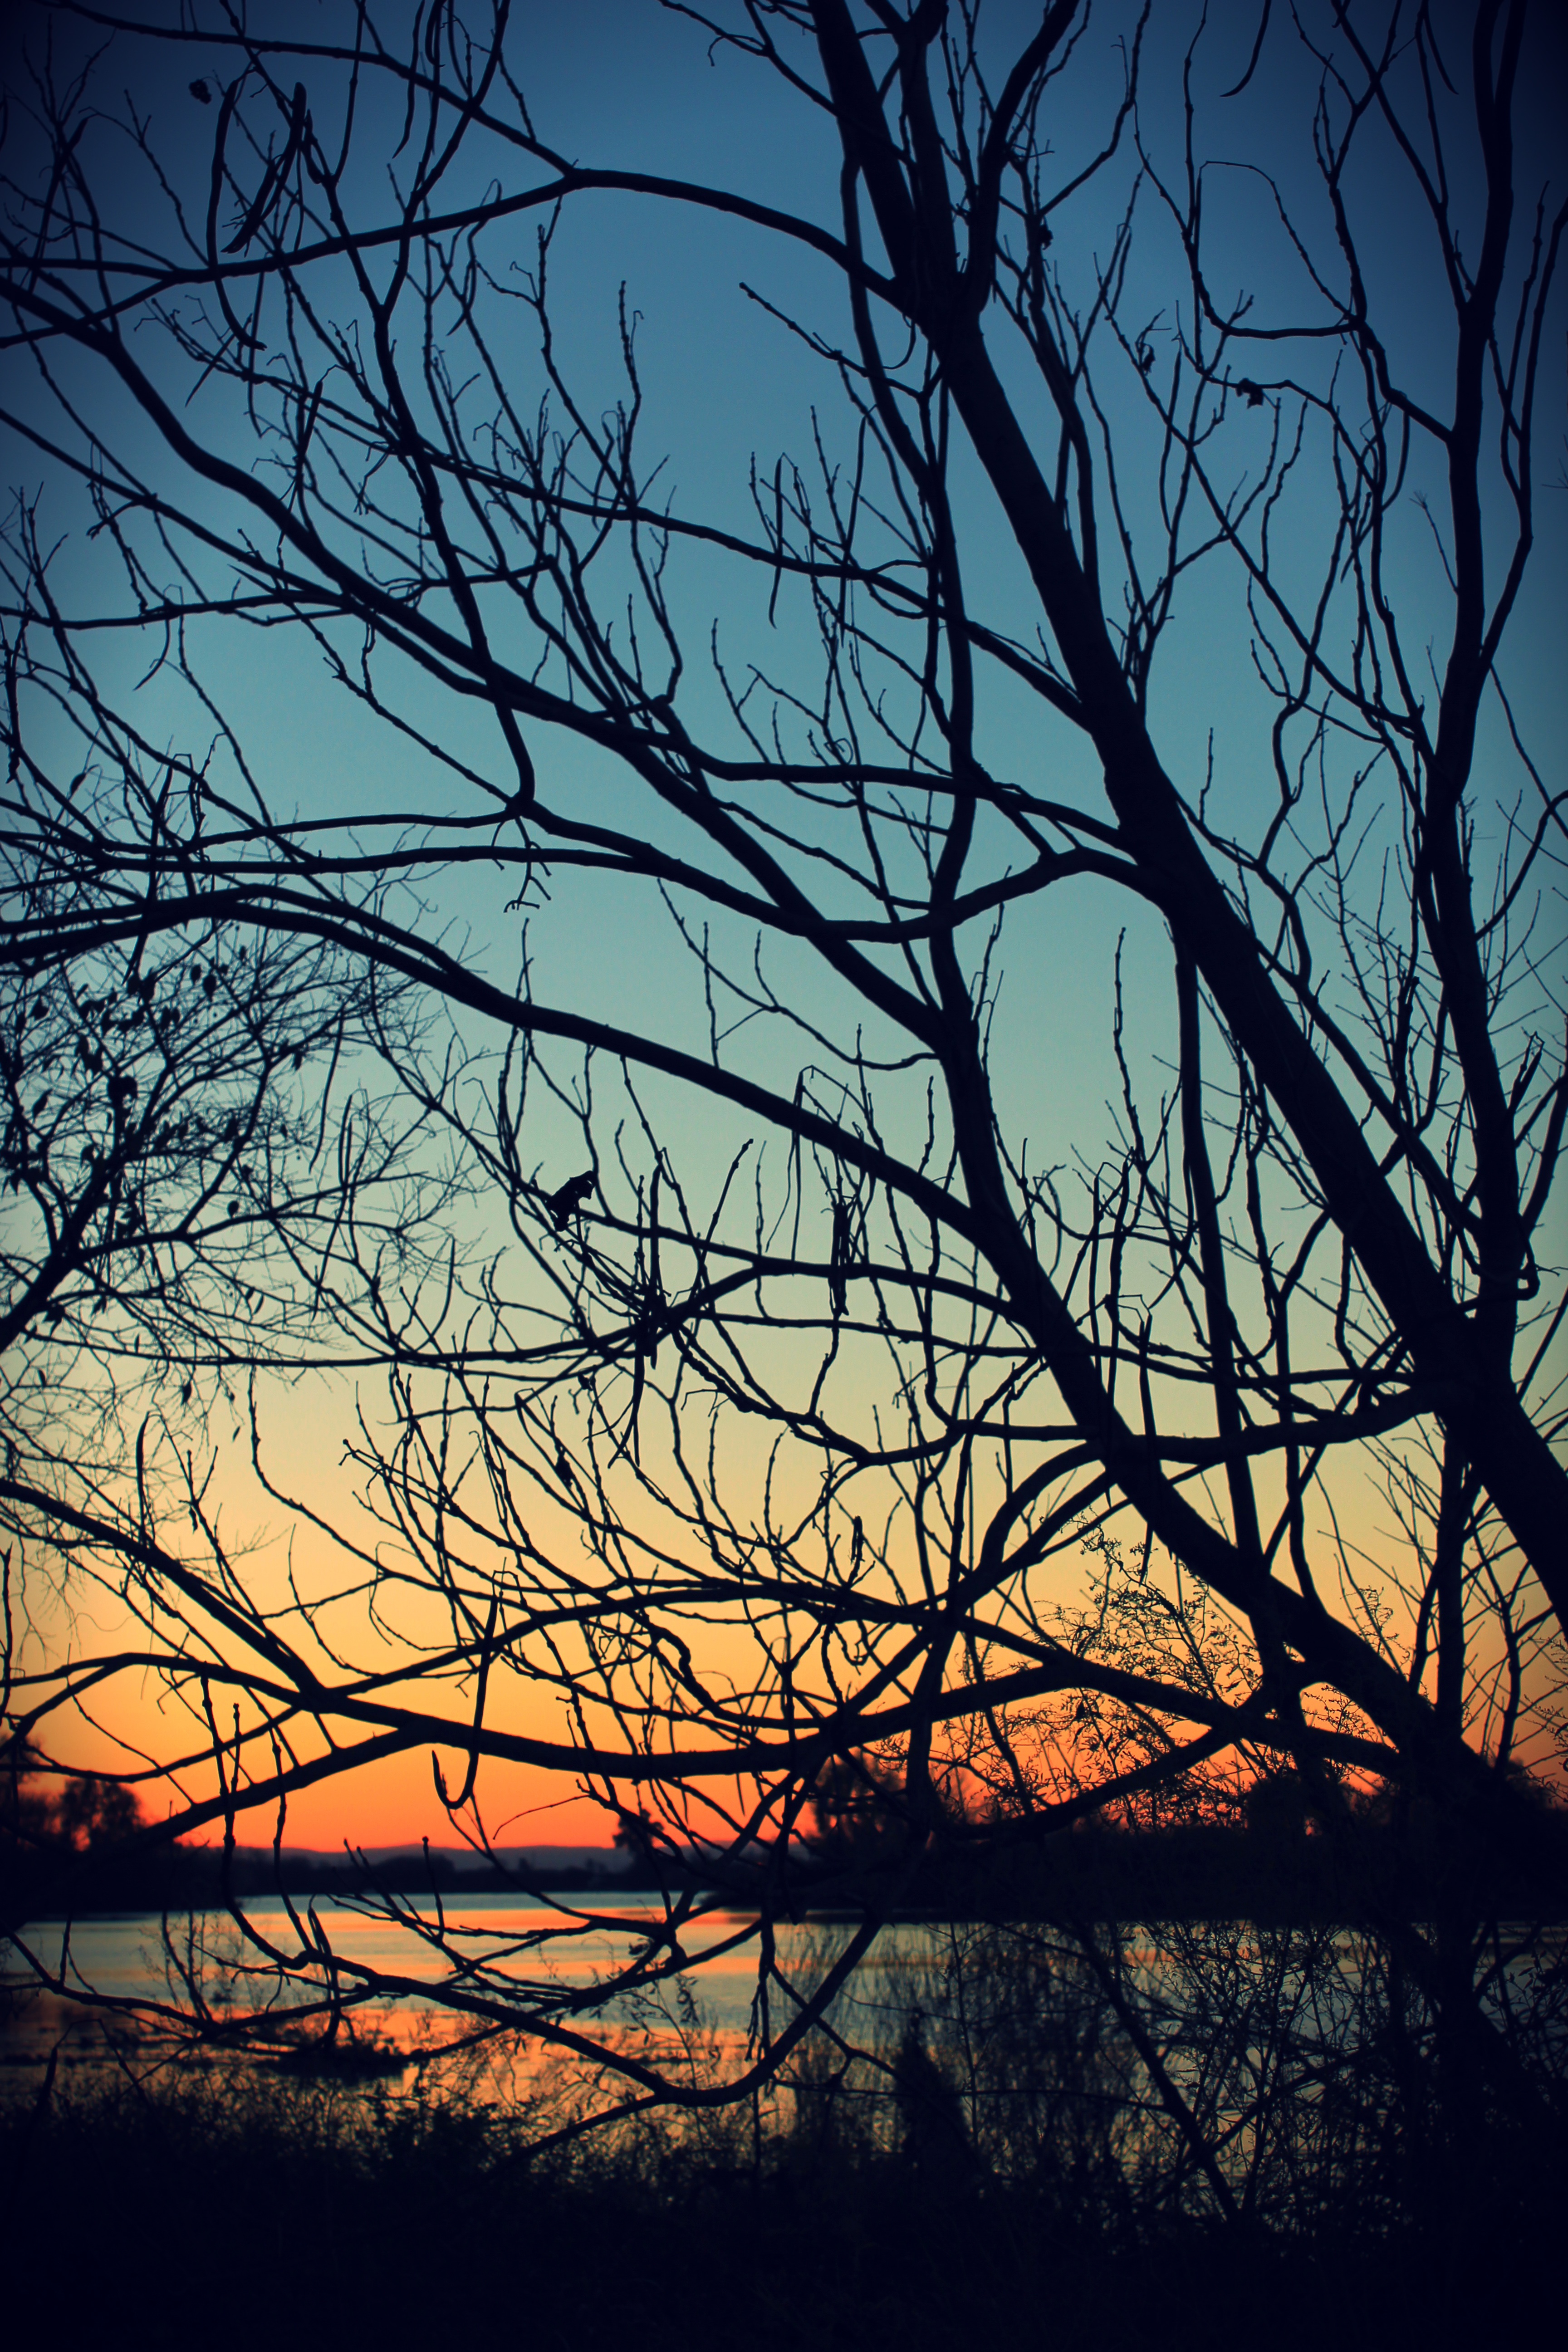
tree, nature, branch, cloud, plant, sky, sunrise, sunset, sunlight, morning, dawn, atmosphere, dusk, evening, reflection, afterglow, atmospheric phenomenon, woody plant, red sky at morning